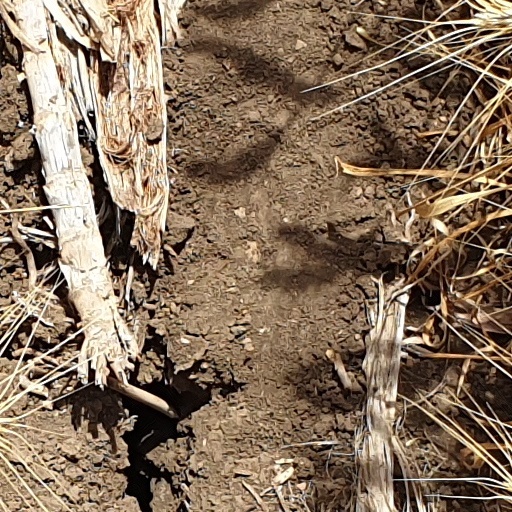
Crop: wheat